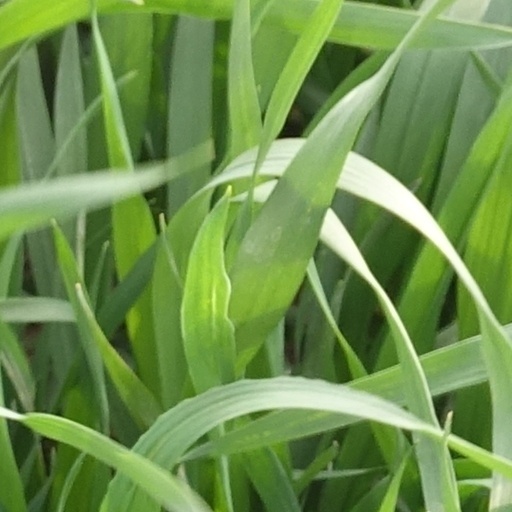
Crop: wheat